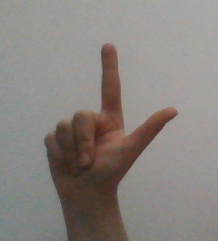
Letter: laam